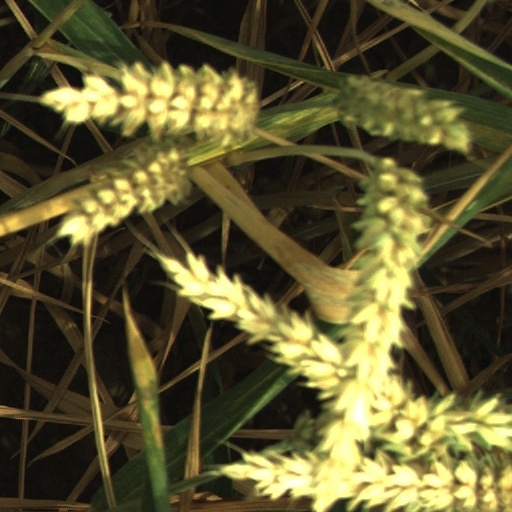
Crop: wheat